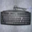
Label: keyboard